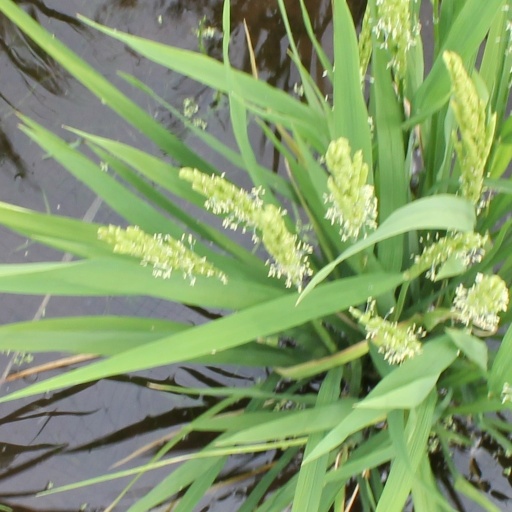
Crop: rice